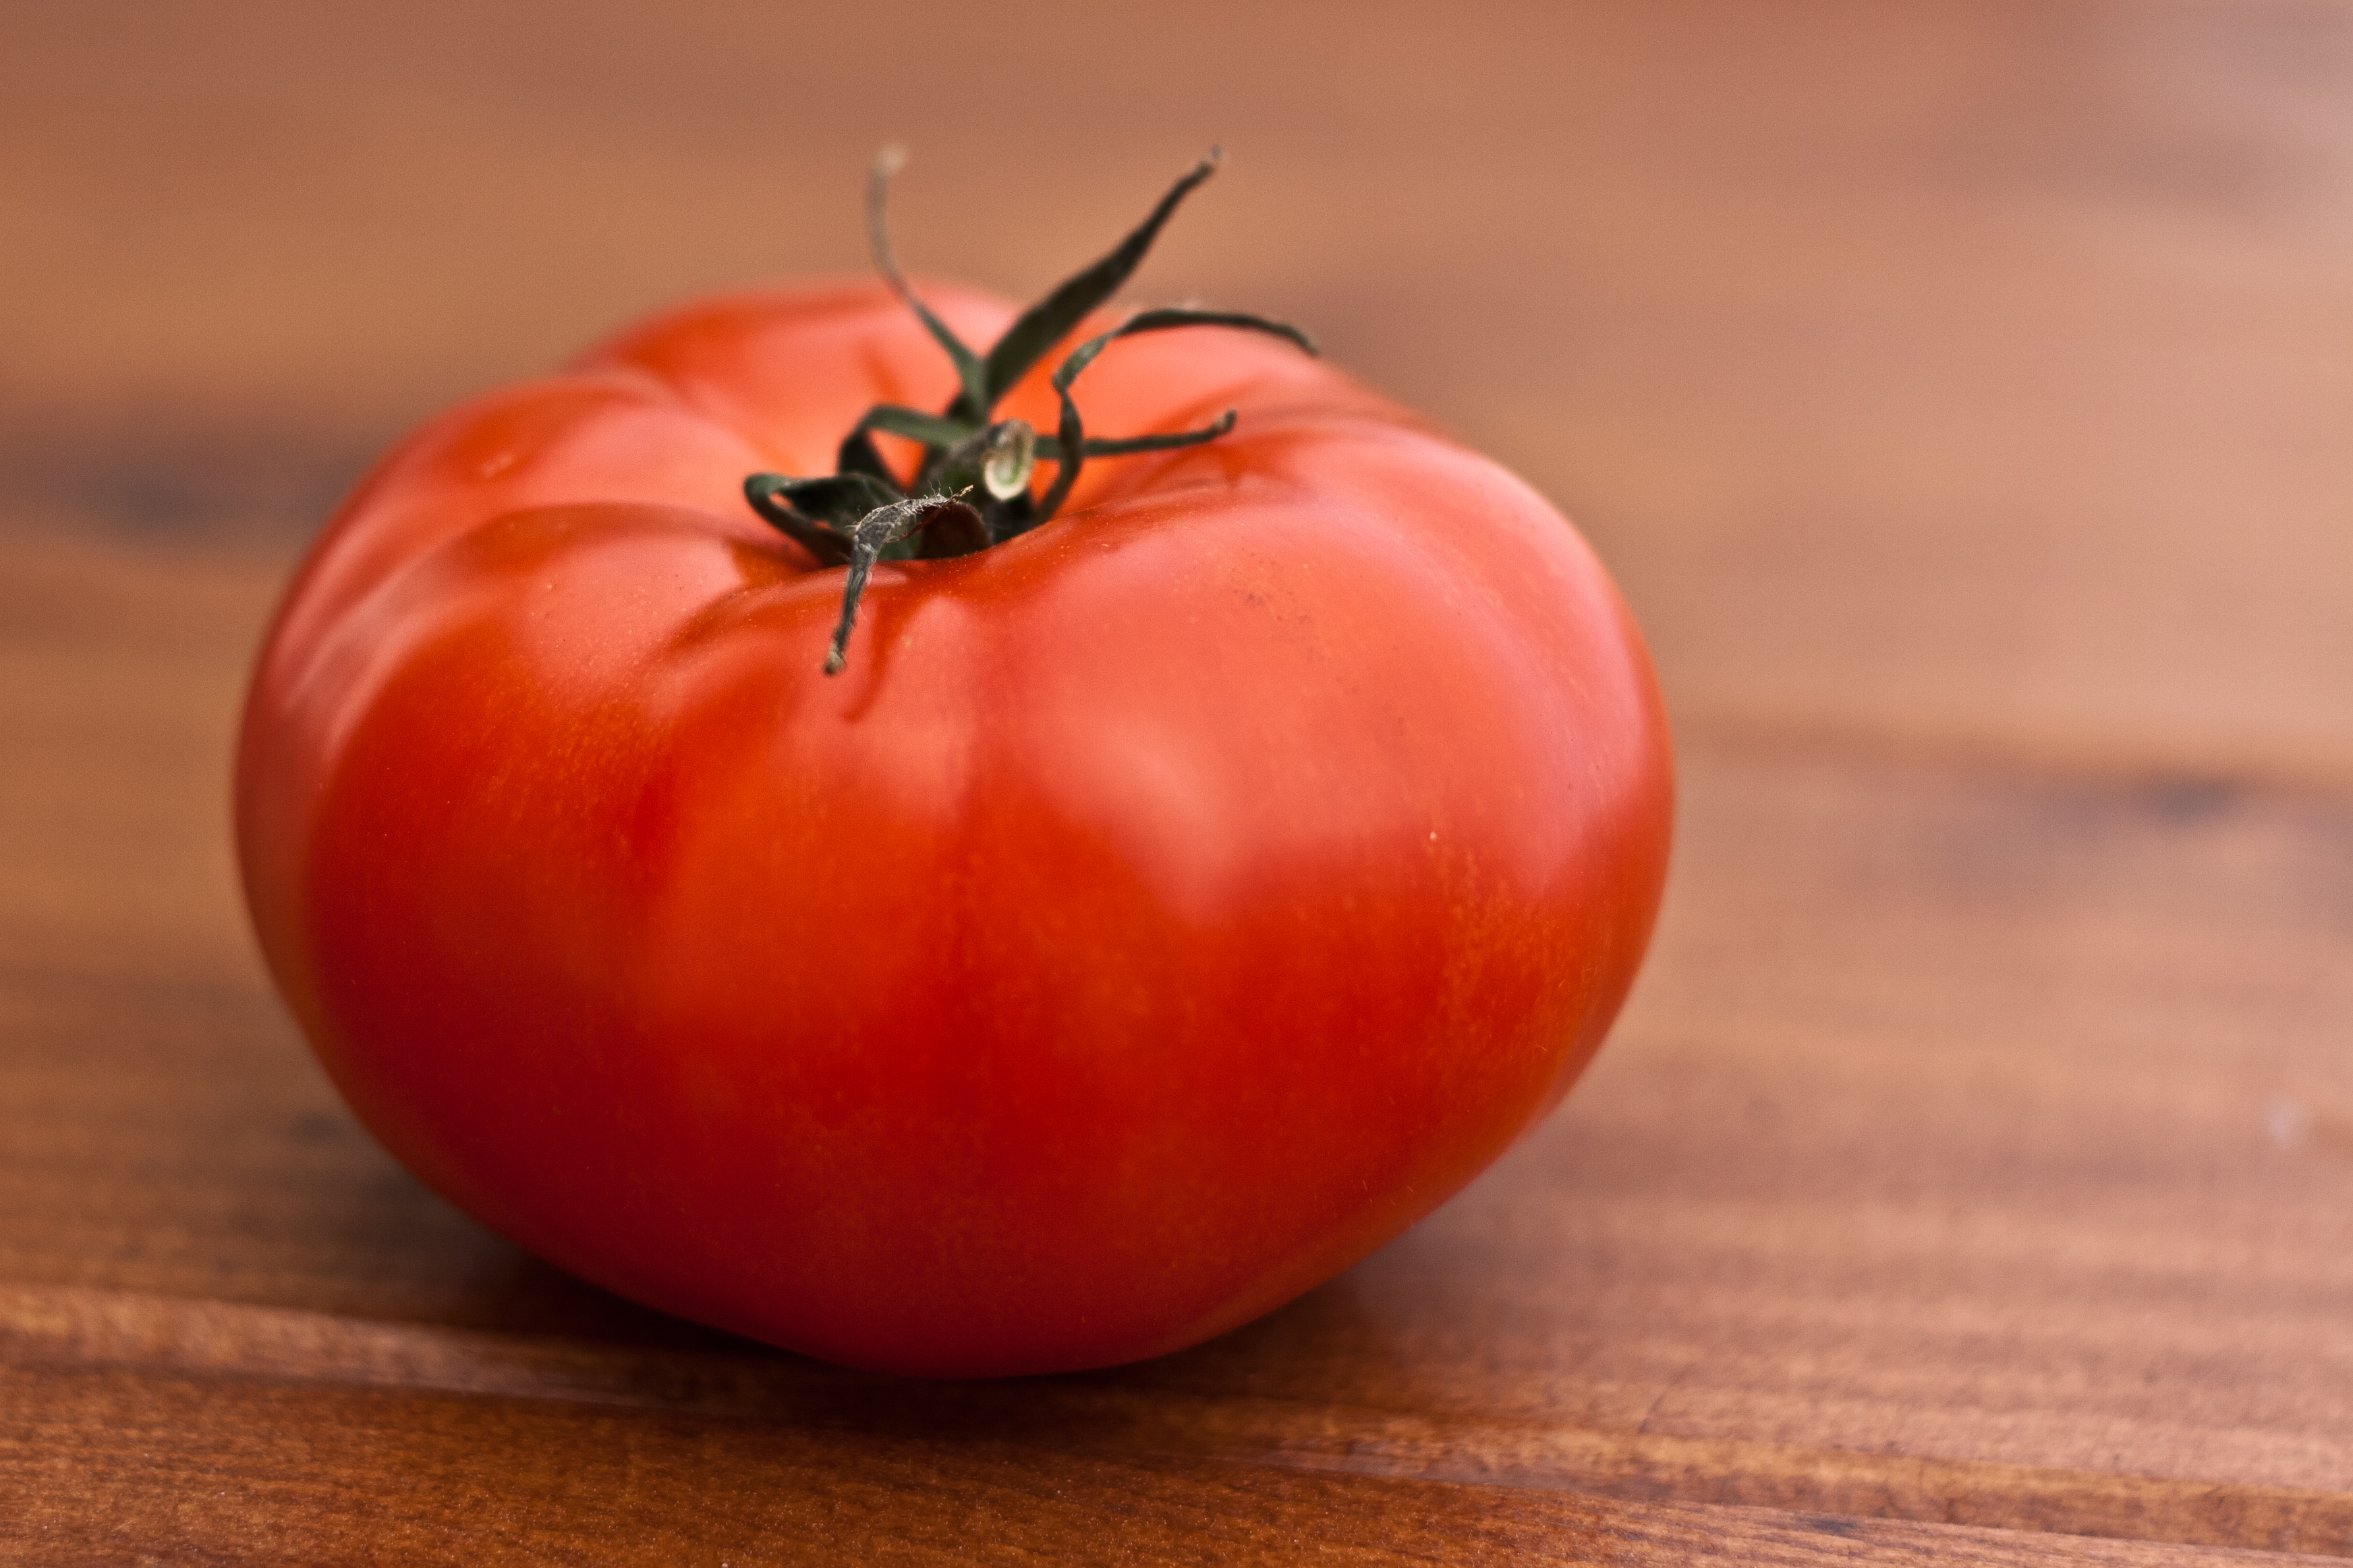
plant, fruit, flower, food, red, produce, vegetable, tomato, close up, macro photography, flowering plant, land plant, potato and tomato genus